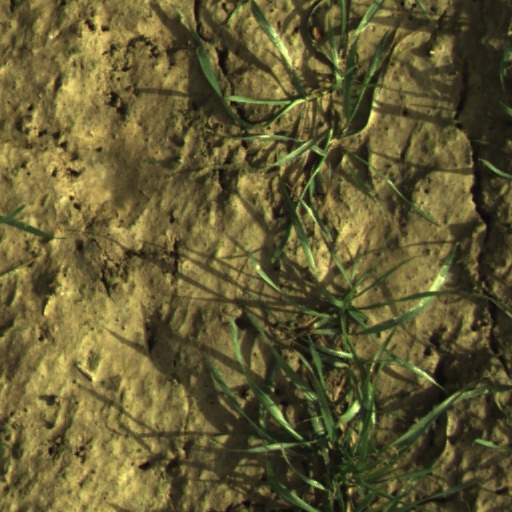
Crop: wheat